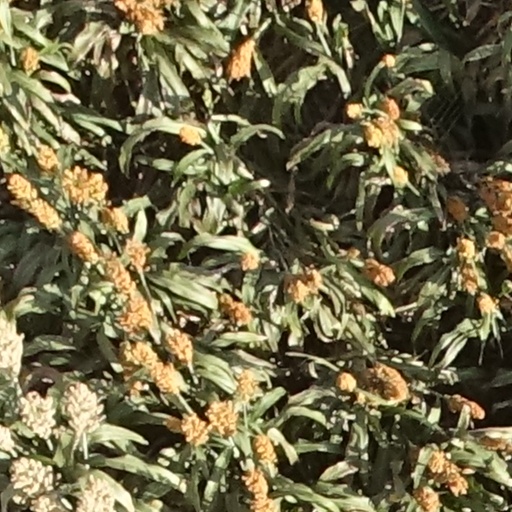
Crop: sorghum